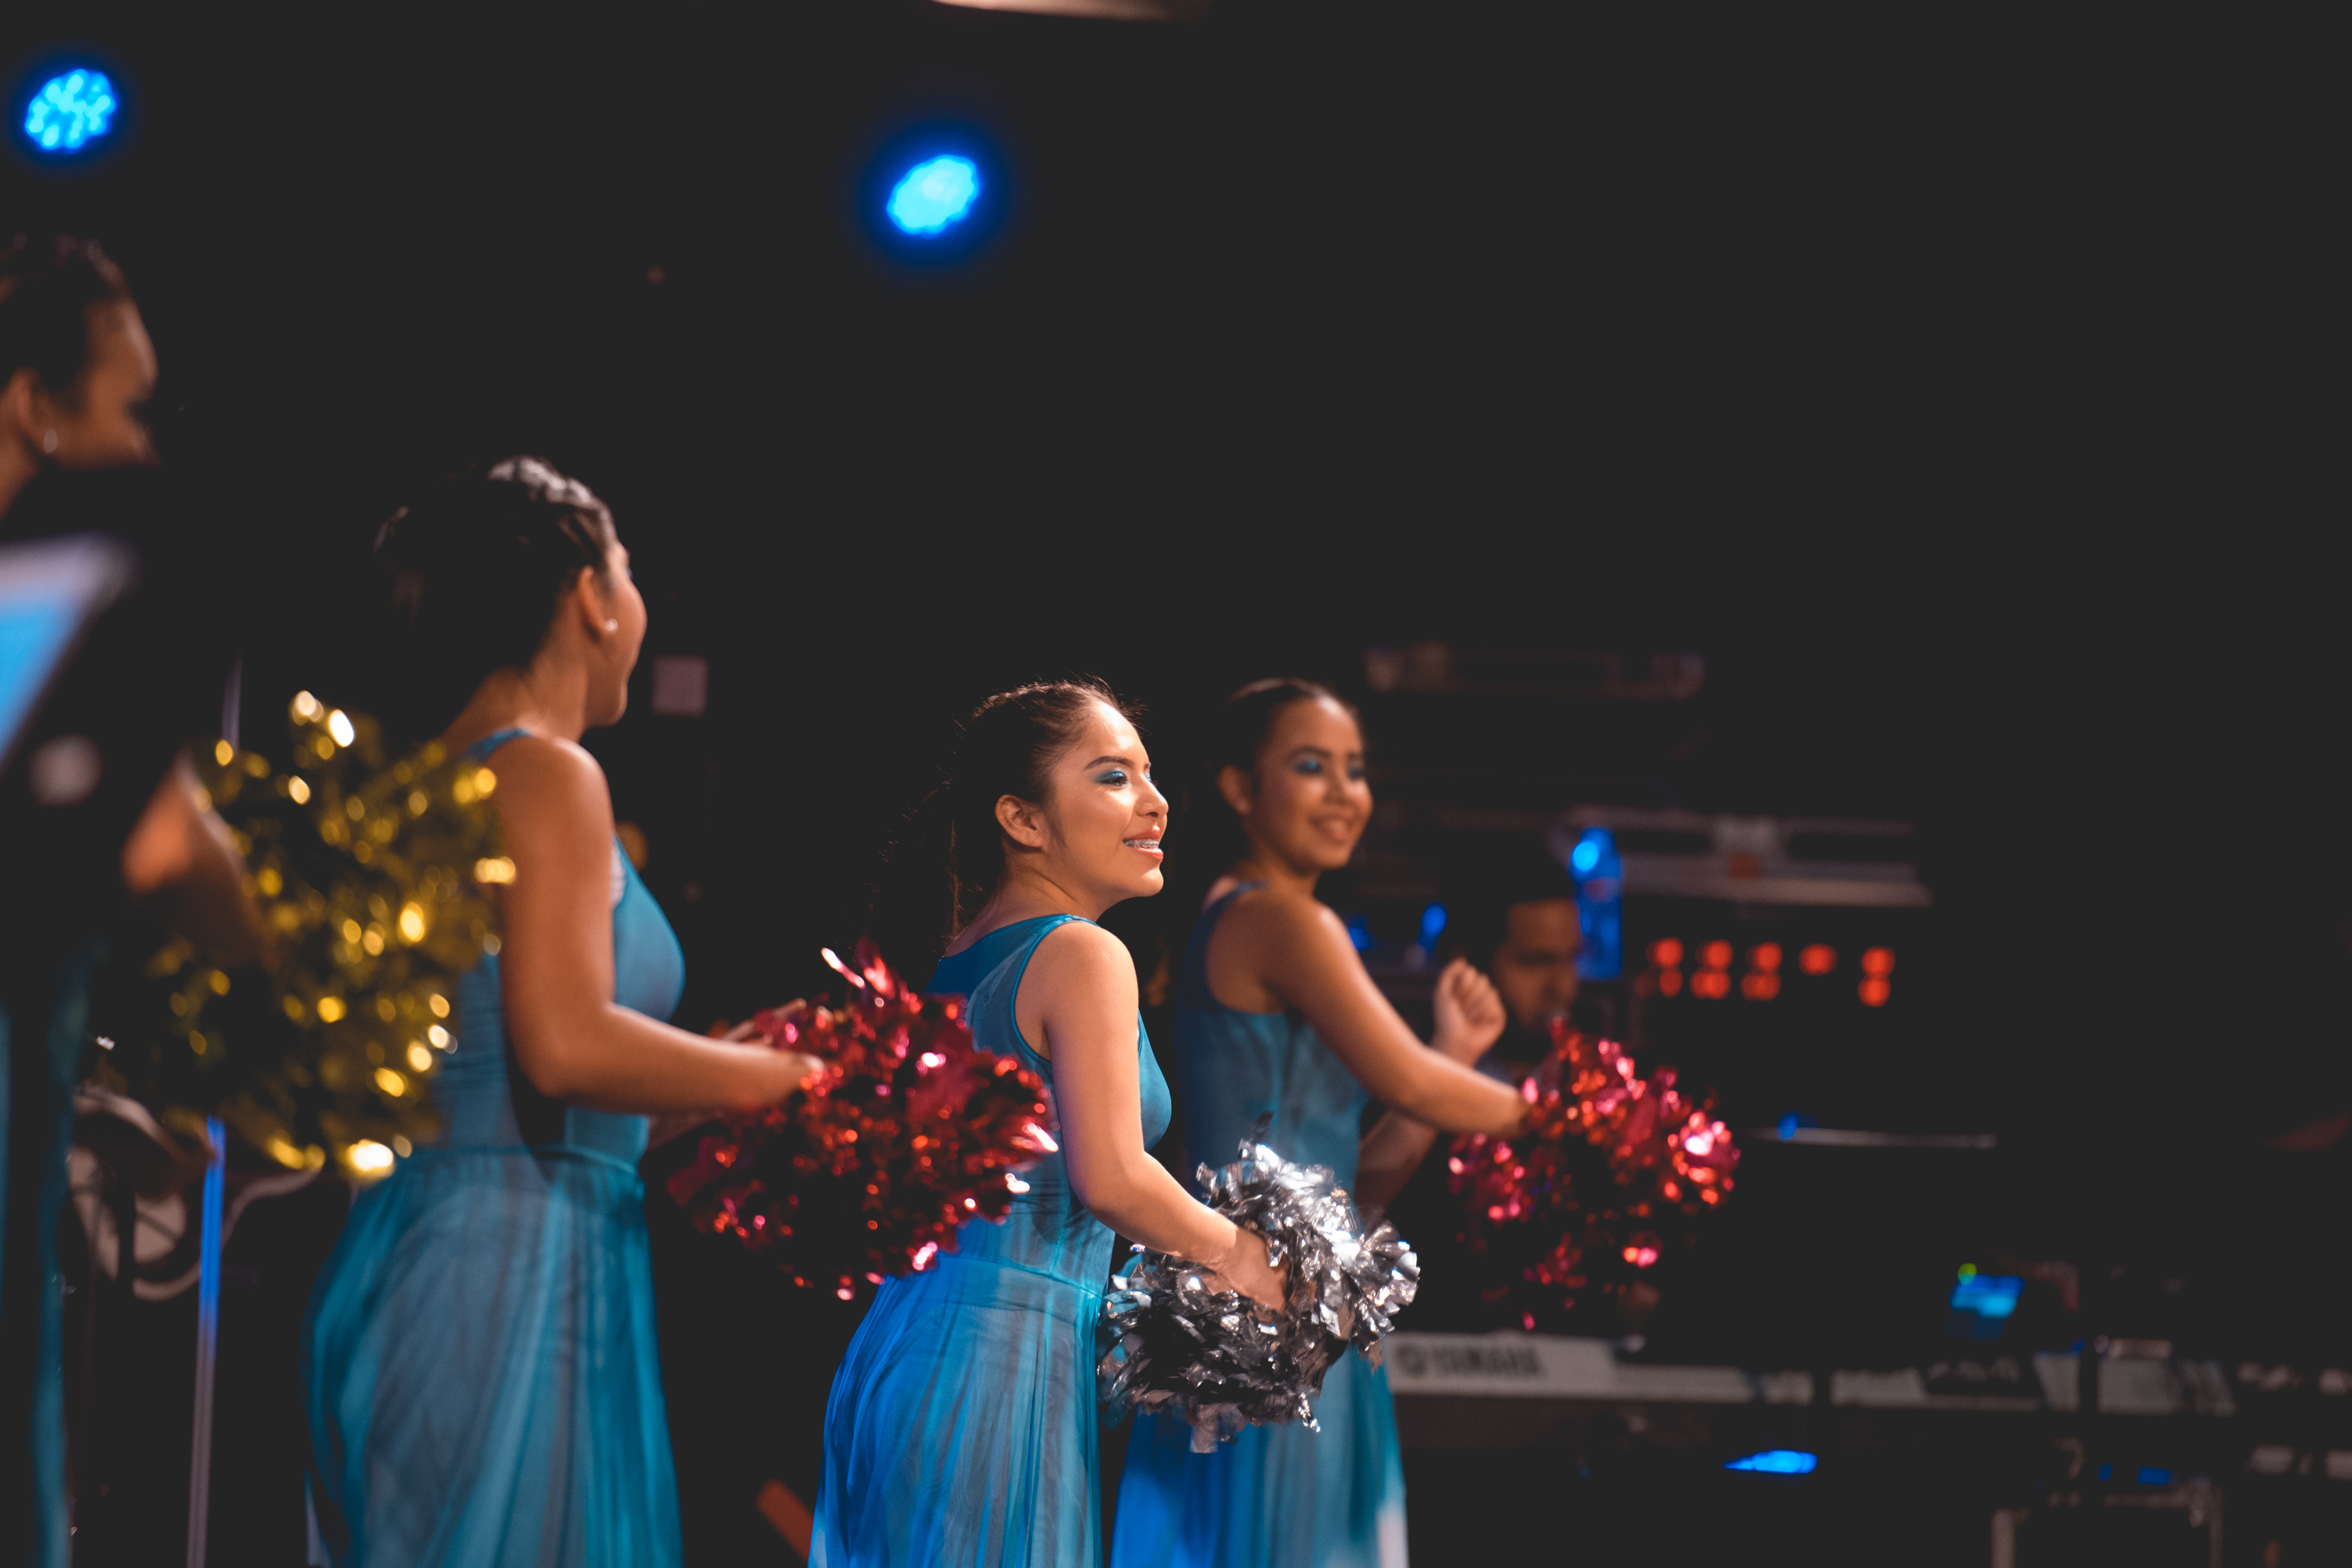
girl, night, concert, dance, dancer, performance art, ceremony, stage, fun, dress, performance, event, entertainment, performing arts, musical theatre